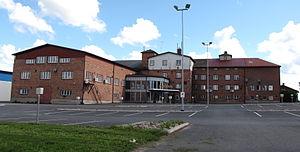
Jalasjärvi est une ancienne municipalité de l'ouest de la Finlande, dans la province de Finlande occidentale et la région d'Ostrobotnie du Sud.